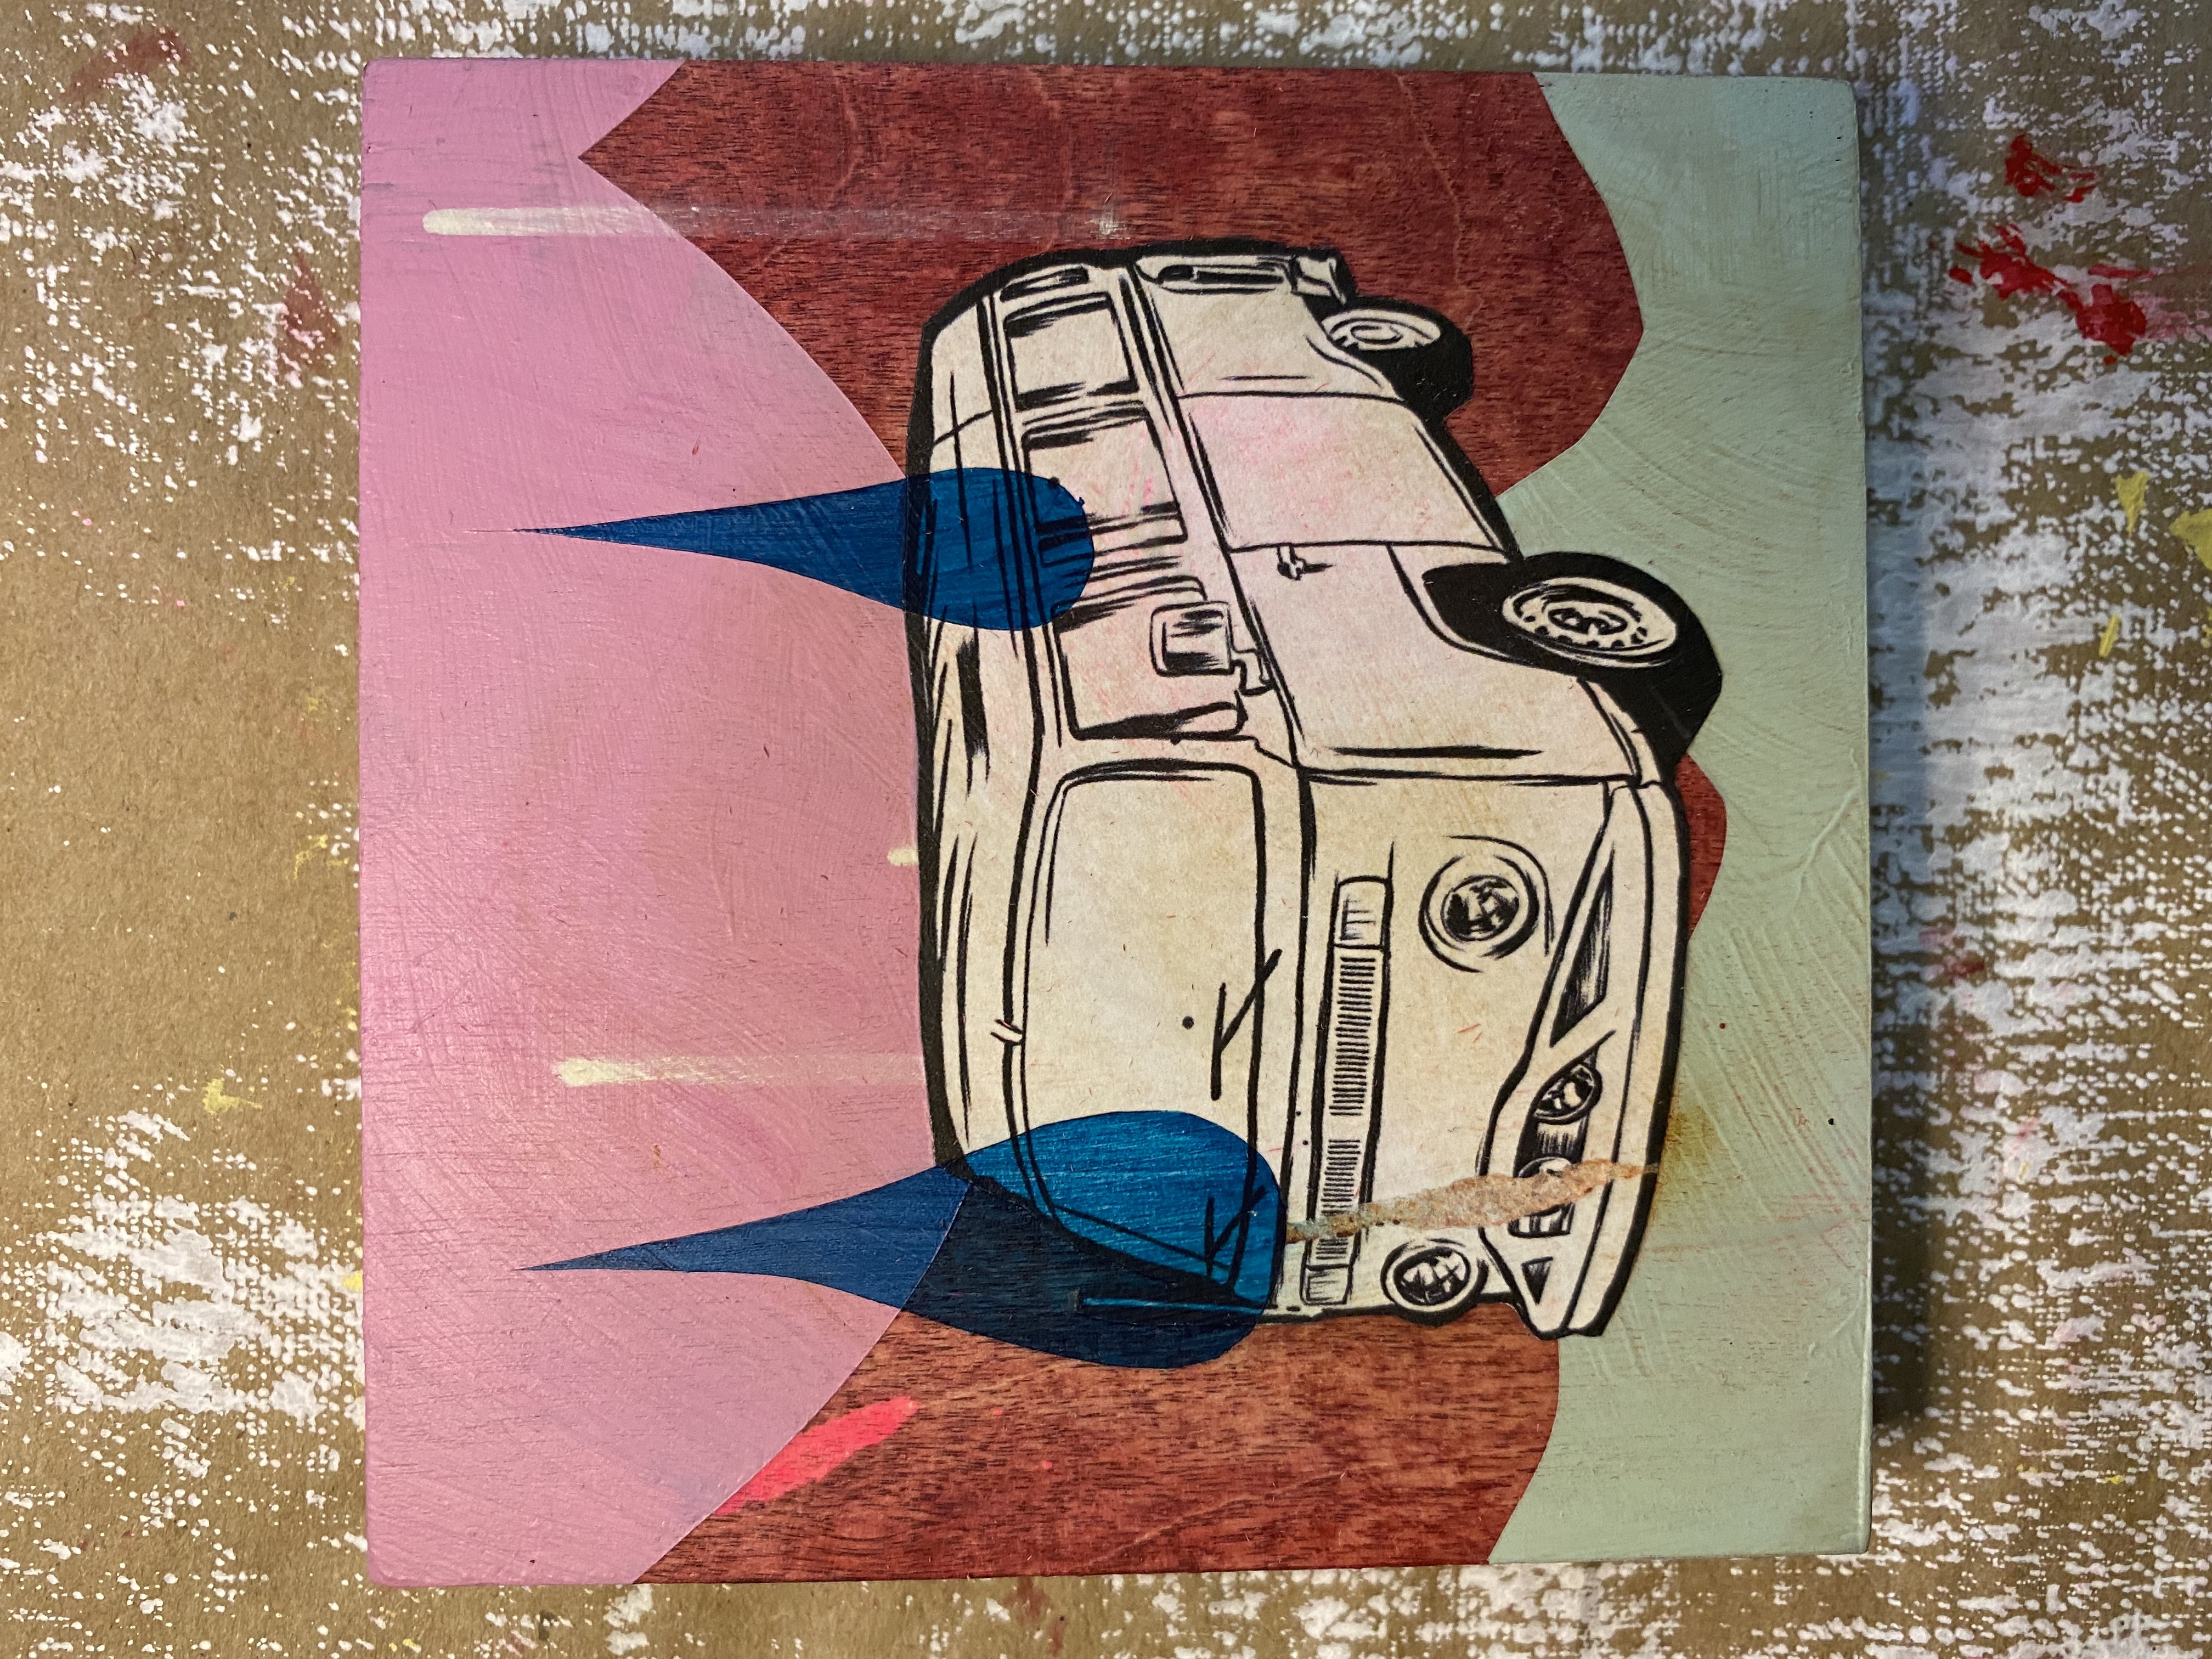
Trip (Myah London Harwell)
Artist: Myah London Harwell Title: Trip Size: 4 x 4 Mixed Media on Wood Board Digital drawing with pen-and-ink drawings and candy colored paint washes, are at once playful and dark as they juxtapose objects and elements that are full of life with those that are completely devoid of it. Fitting into a larger body of work, this series evolves within the artist’s signature style of creating “noir scenes from a larger narrative.” Here the larger narrative begins to form as specific markers, in the form of celebrity hairstyles and clothing, are recognized. These are markers of a certain place and time, a particularly American culture that is further marked by cowboy hats, soft serve, and moonshine. By separating these specific elements from the faces and other reference points with which we expect them to be associated, they are granted a certain immortality, now able to exist in a time before and after their own lifetimes.
Brand: SallyCentigrade
Category: Home & Garden > Decor > Artwork > Posters, Prints, & Visual Artwork > Visual Artwork